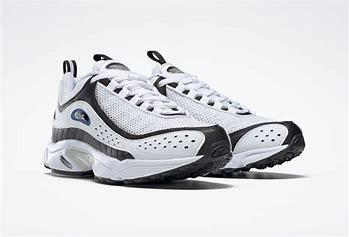
Brand: Reebok
Model: Daytona DMX Ii